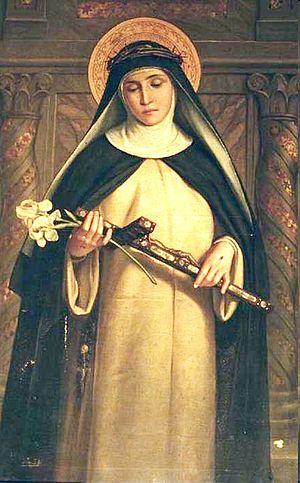
Catherine Benincasa, en religion Catherine de Sienne, née le 25 mars 1347 à Sienne, en Toscane, et décédée le 29 avril 1380 à 33 ans à Rome, est une tertiaire dominicaine mystique, qui a exercé une grande influence sur l'Église catholique. Elle est déclarée sainte et docteur de l'Église.
La révélation privée est, dans la théologie chrétienne, un message de Dieu — en dehors des canons bibliques —, qui peut être de différents types.